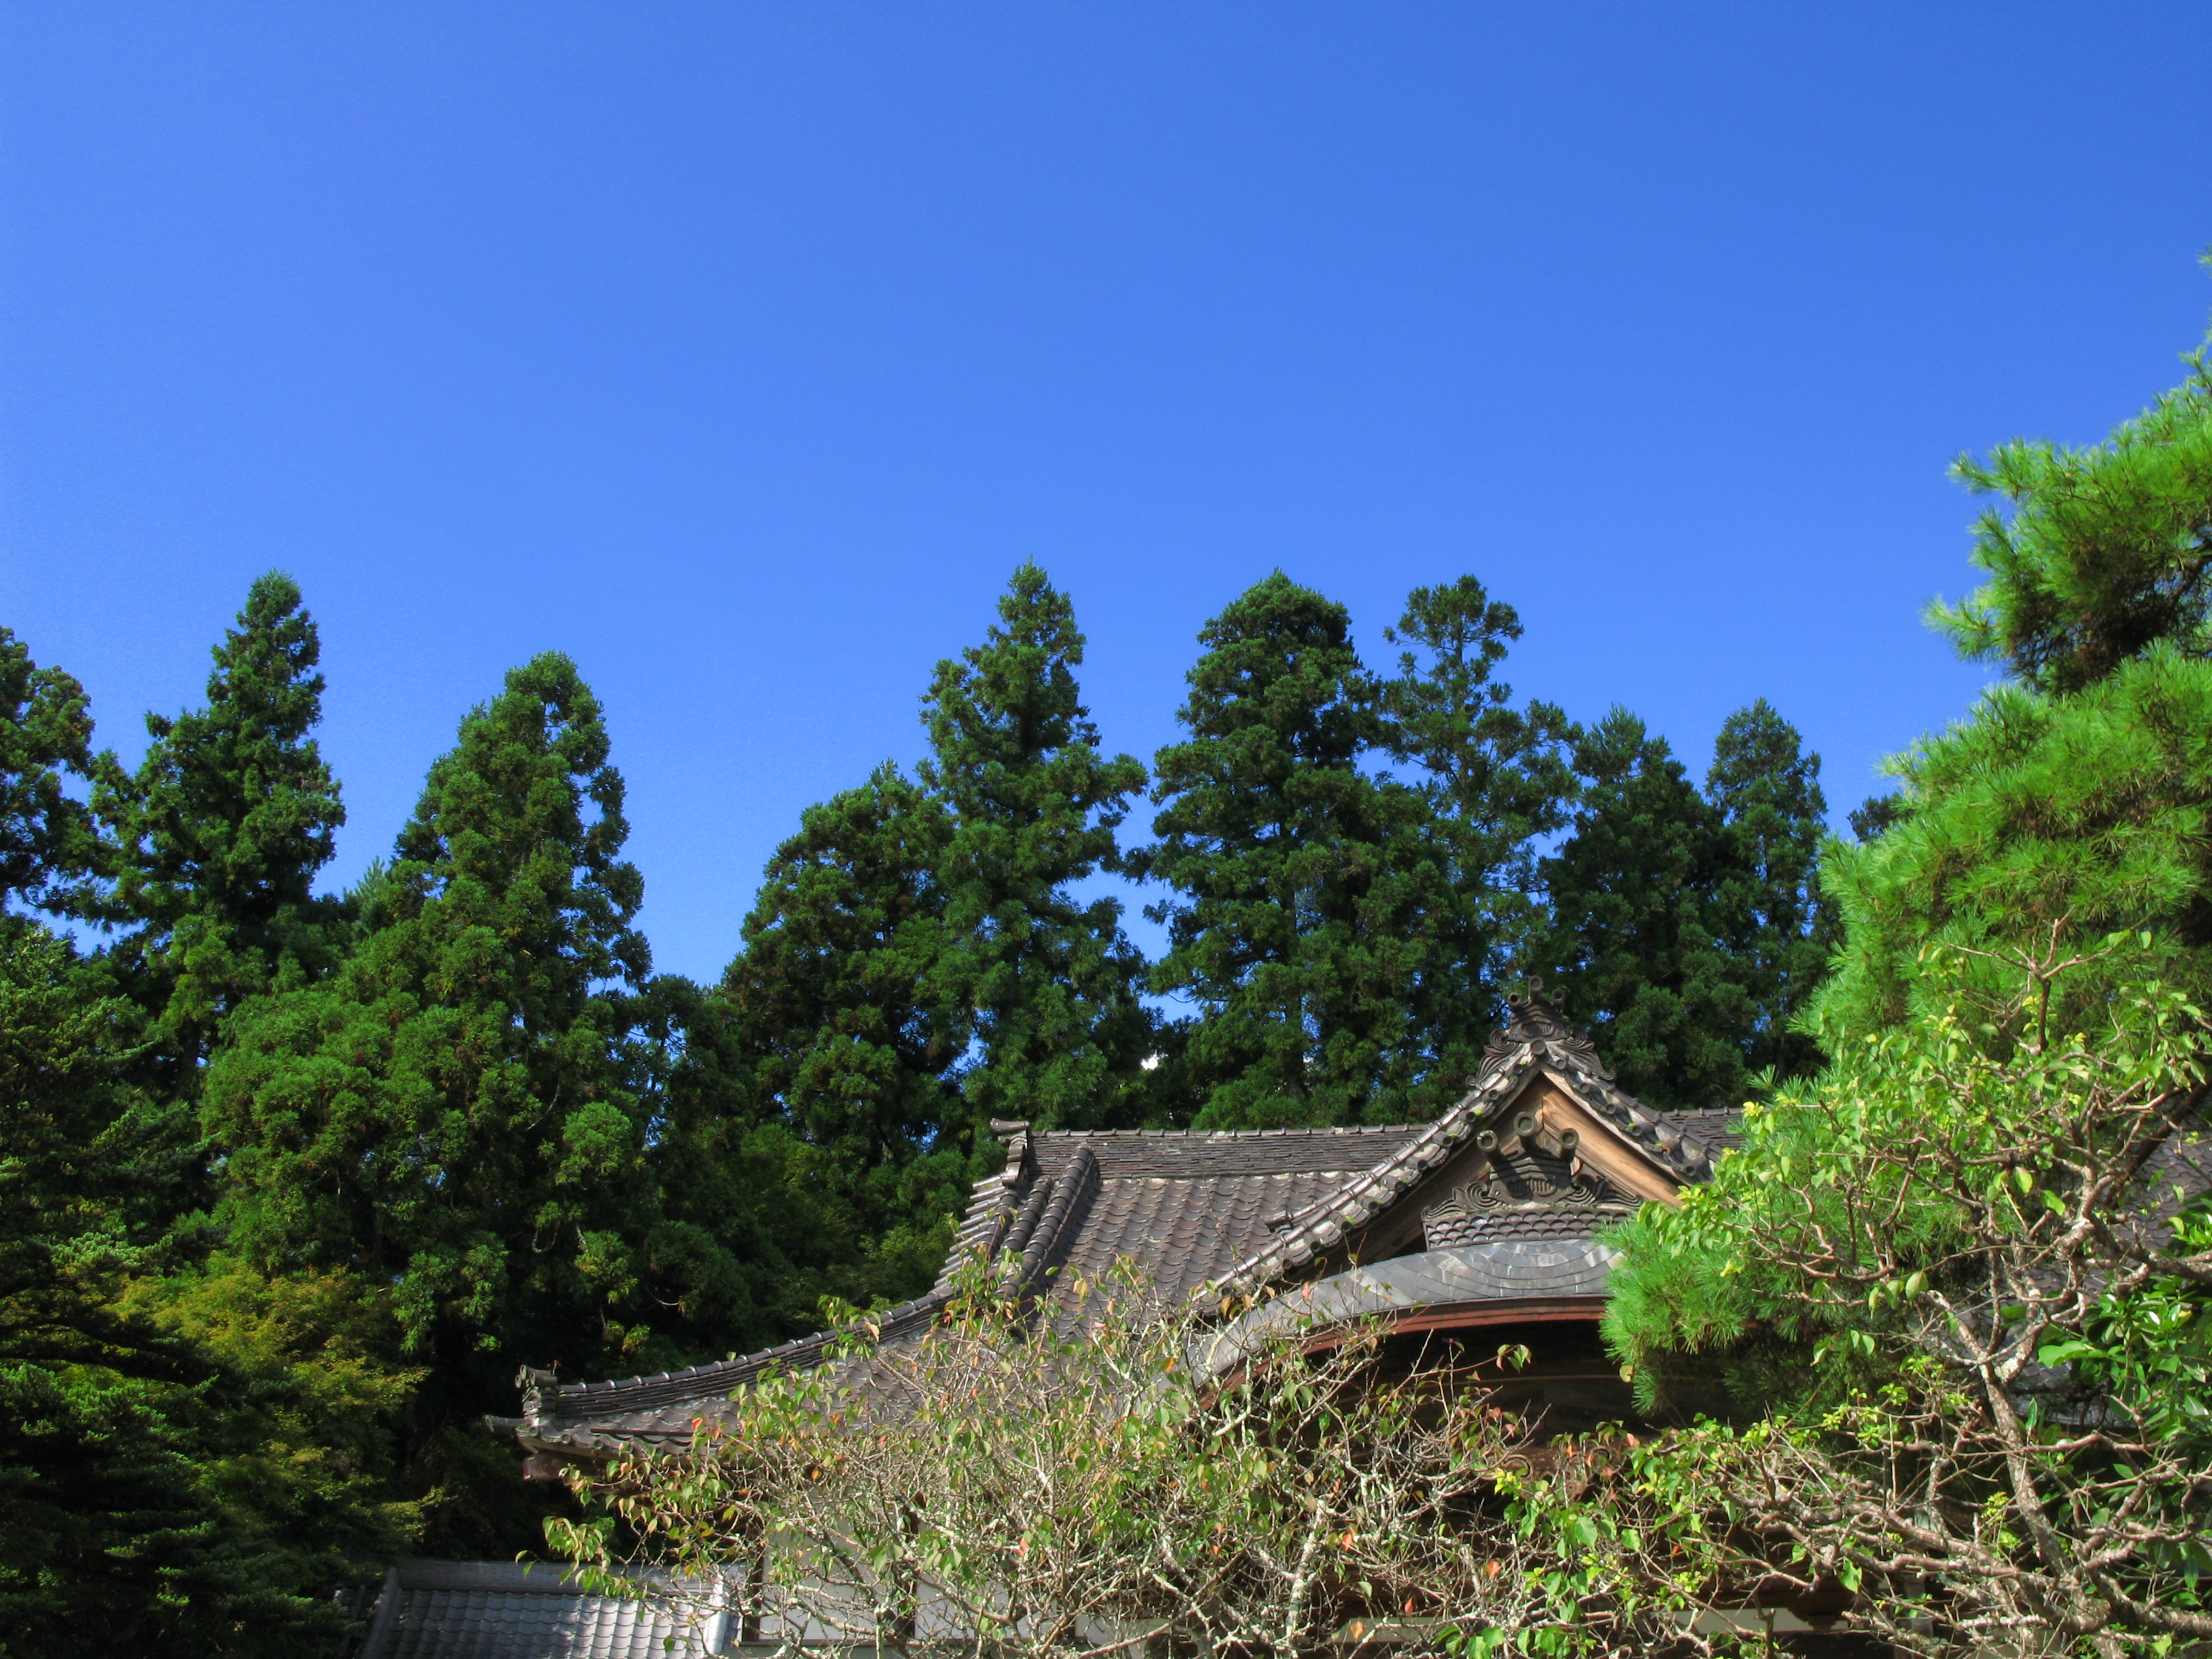
tree, forest, architecture, high, hires, ecosystem, hi, res, powershotg7, canong7, biome